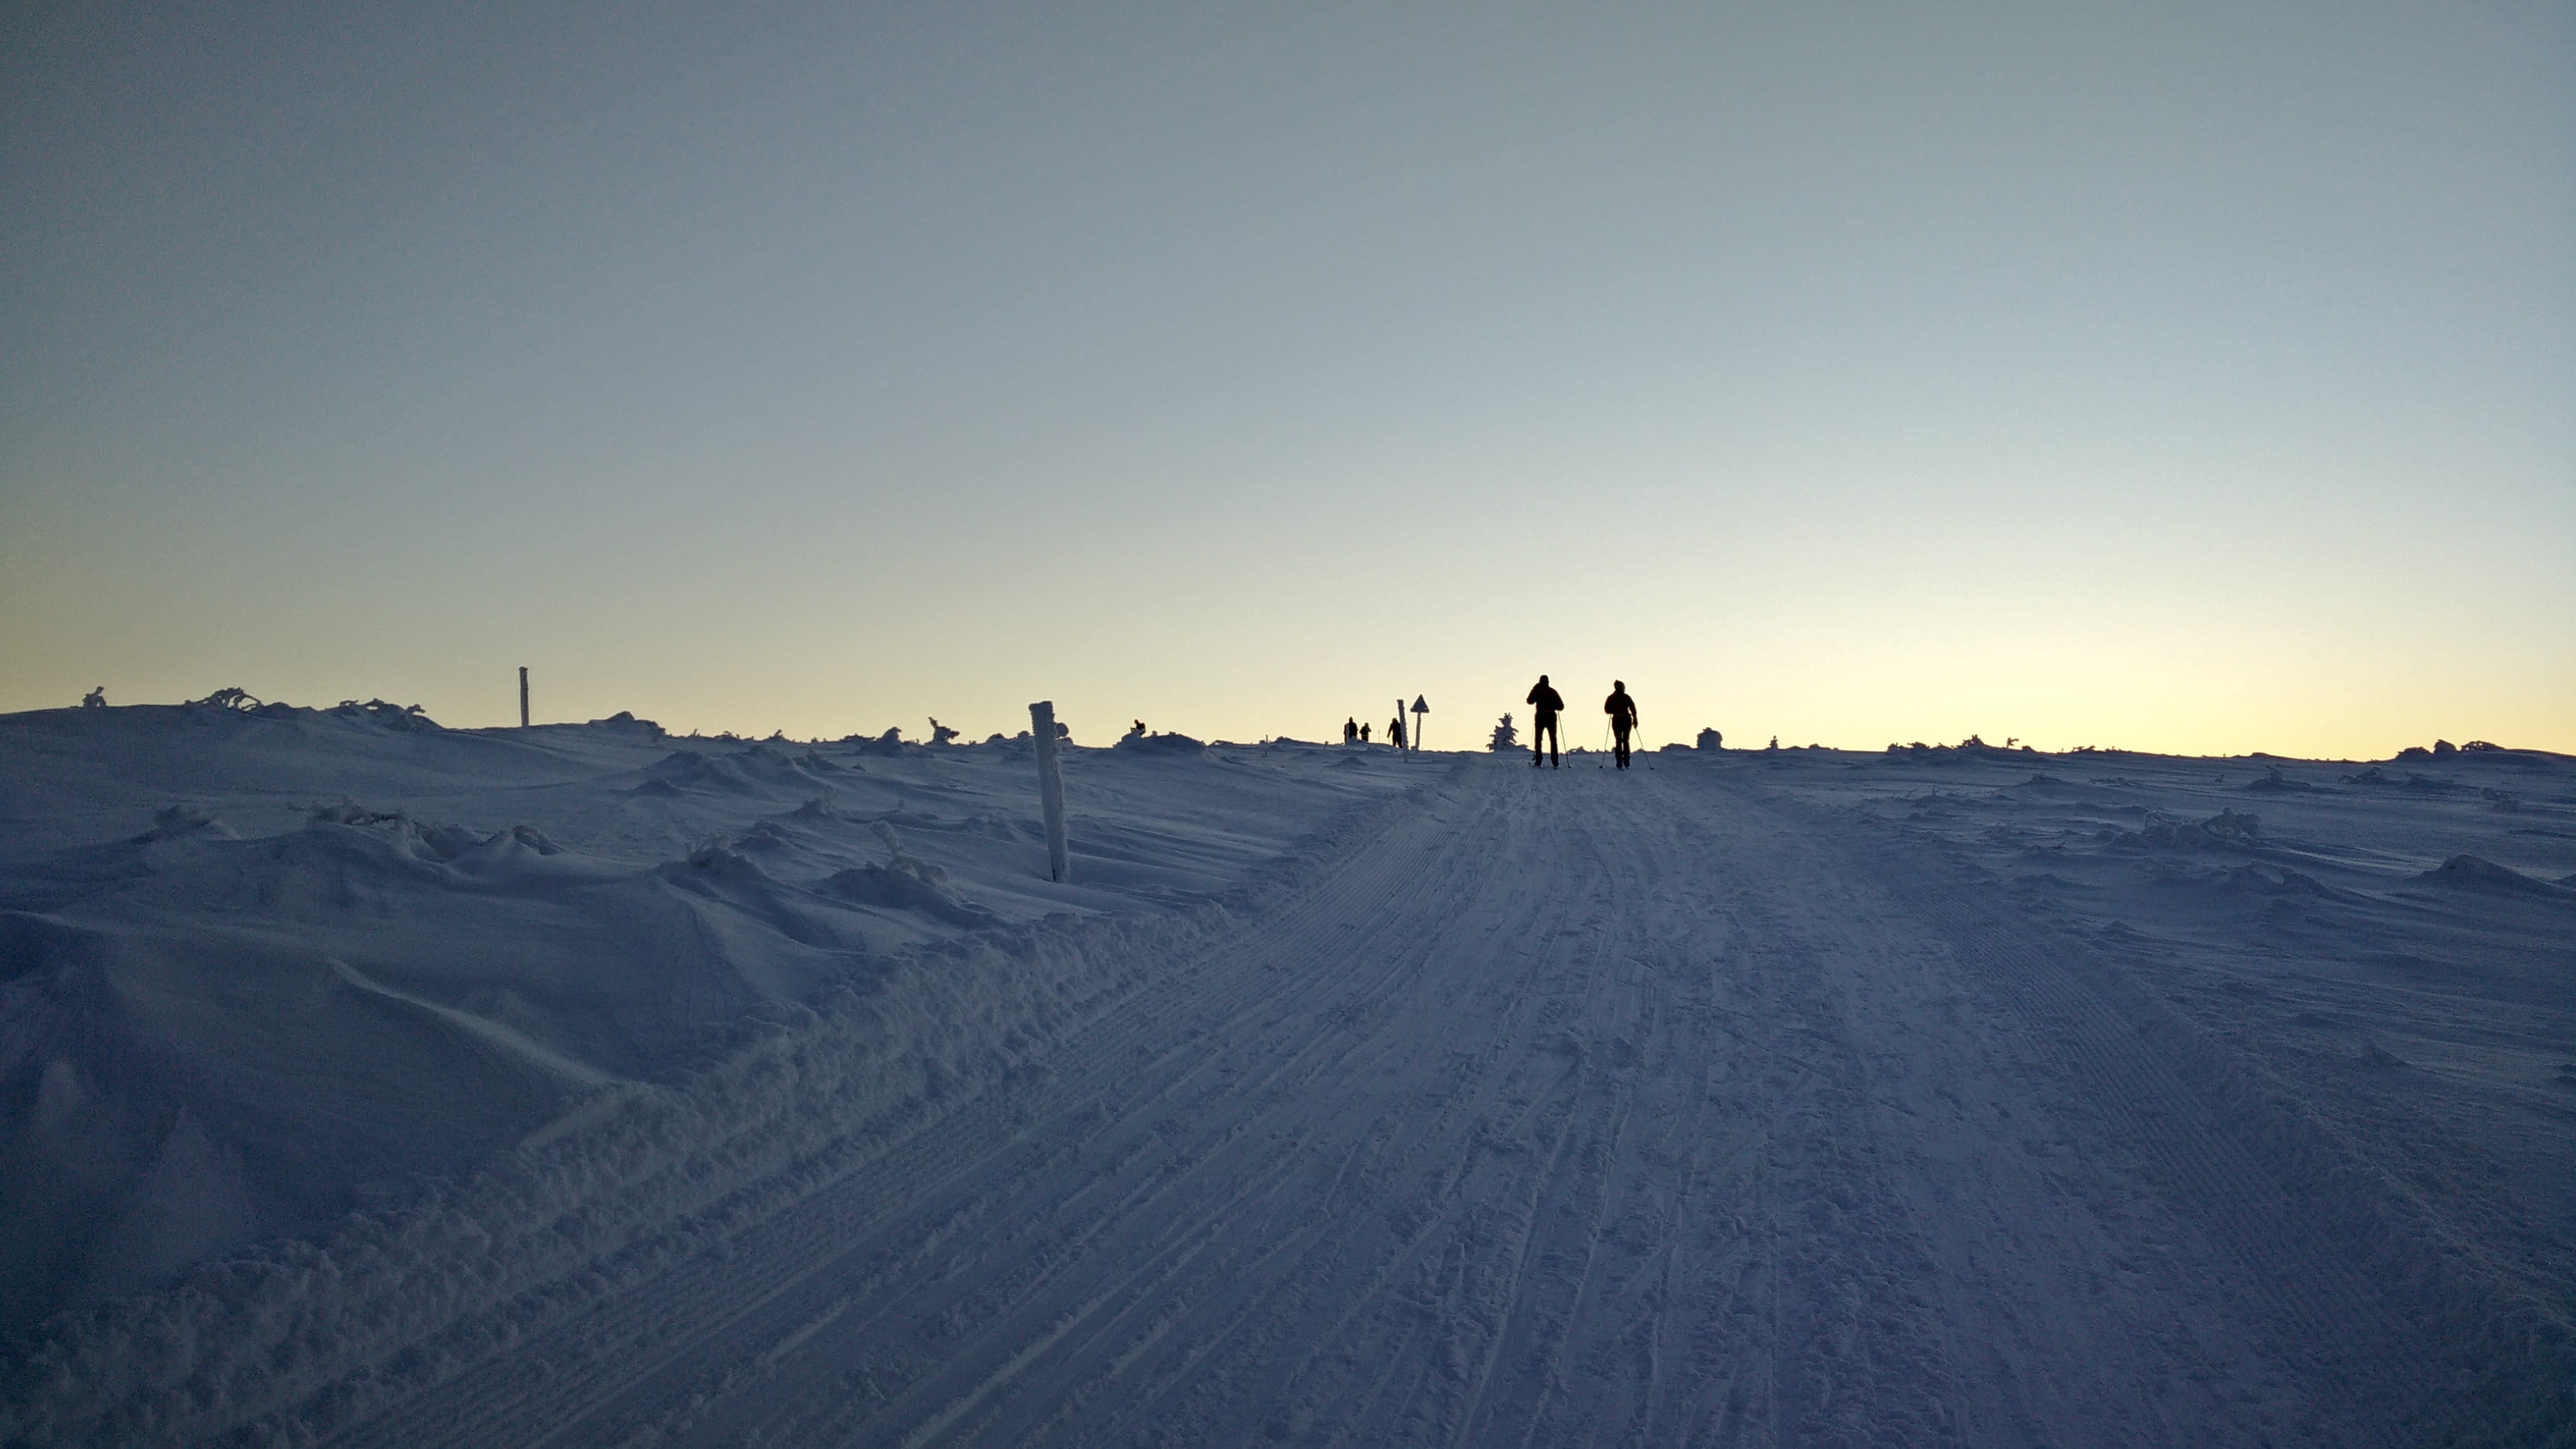
landscape, nature, sand, horizon, mountain, snow, cold, winter, cloud, sky, sun, sunrise, sunset, sunlight, morning, hill, frost, dawn, mountain range, dusk, weather, snowy, skiing, terrain, season, winter landscape, ski, plateau, silhouettes, fell, habitat, finnish, landform, lapland, the lapland, natural environment, geographical feature, atmospheric phenomenon, atmosphere of earth, mountainous landforms